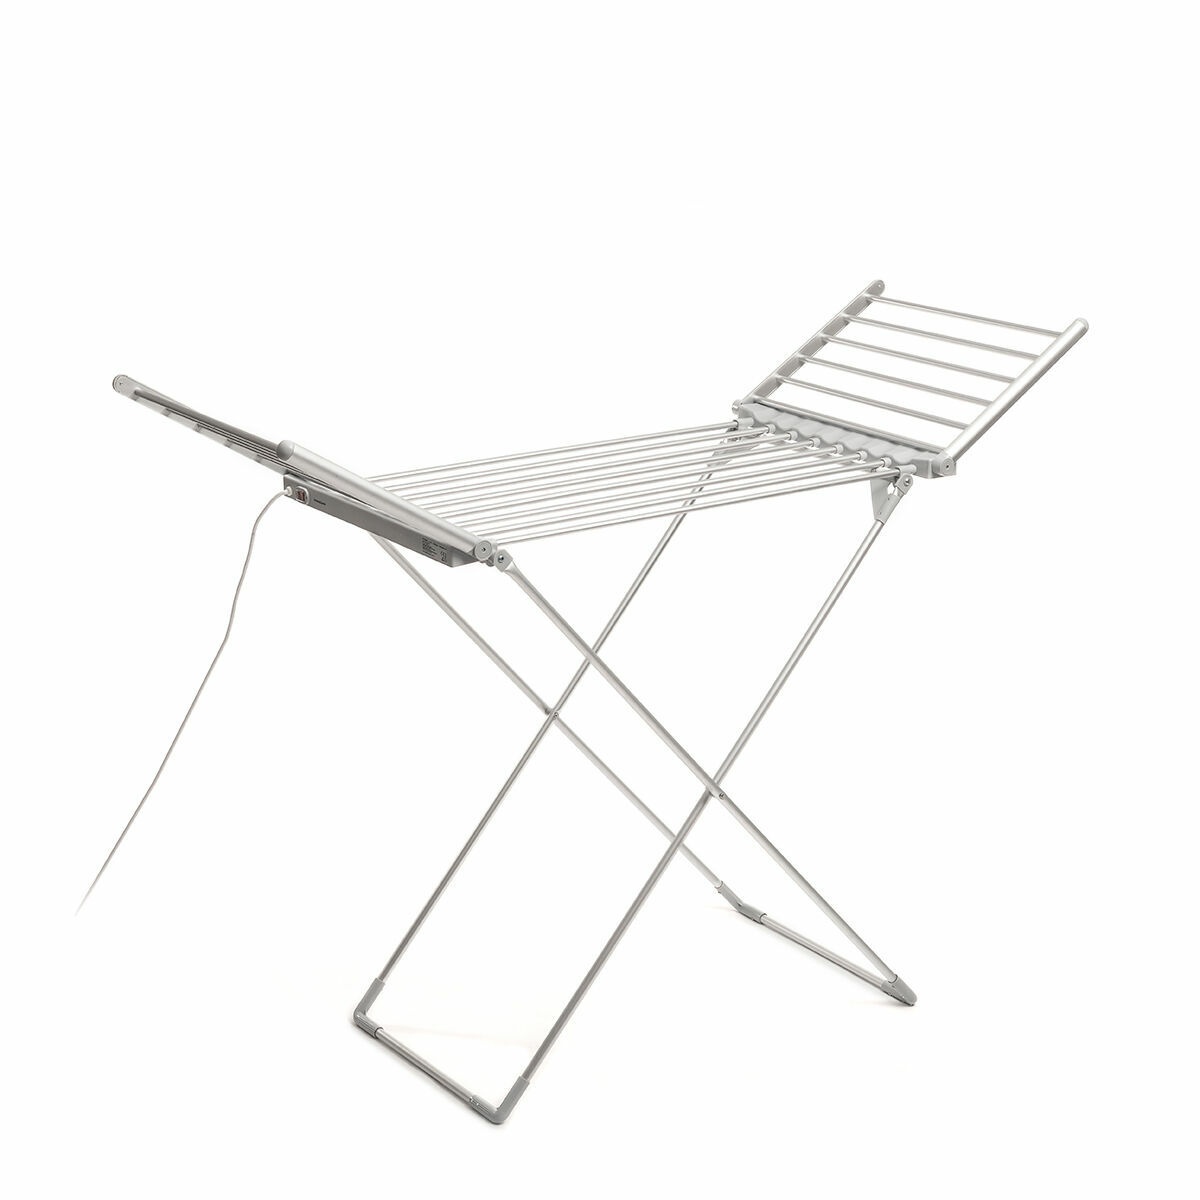
Sähköinen taitettava pyykkiteline siivillä Drywing InnovaGoods   230 W 20 kuivaustankoa Muovinen (Kunnostetut Tuotteet B)
InnovaGoods tarjoaa uusimmat kodin tuotteet kuten Sähköinen taitettava pyykkiteline siivillä Drywing InnovaGoods 230 W 20 kuivaustankoa Muovinen (Kunnostetut Tuotteet B) ! Tutustu laajaan valikoimaan laadukkaita tuotteita, jotka erottuvat edukseen käytännöllisyydellään, tehokkuudella ja innovatiivisella muotoilulla: valaistus, säilytys, sisustus, ilmastointi, puutarha, lemmikit, siivous jne. Tämä sähköinen kokoontaitettava pyykkiteline siivillä helpottaa vaatteiden nopeaa kuivaamista 20 lämmitettävän tankonsa avulla (230W / 45-55 ºC). Se vie säilytettynä vähän tilaa, kestää 15 kg ja sopii erinomaisesti talven kylmiin, sateisiin tai märkiin päiviin. Kannettava pyykkiteline , joka on helppo siirtää minne tahansa kevyen, kokoontaitettavan rakenteensa ansiosta. Sitä voidaan käyttää myös tavallisena pyykkitelineenä ilman verkkovirtaa. X-muotoinen muotoilu : kokoontaitettava sähköinen pyykkiteline on kevyt, tukeva ja turvallinen. Tyylikäs harmaa pyykkiteline, joka on valmistettu korkealaatuisista materiaaleista: alumiinista, polypropeenista ja ABS:stä. Sen X-muotoinen ristikkäismuotoilu tarjoaa suuren vakauden ja pitävän otteen. Kokoontaitettava, tilaa säästävä : tämä sisäkäyttöön tarkoitettu pyykkiteline taittuu helposti kokoon, jolloin se on helppo kuljettaa ja säilyttäessä säästät tilaa, kun sitä ei käytetä. Voit sijoittaa sen oven taakse, vaatekaappiin, sängyn alle jne. Sähköinen, nopea kuivaus : tämä kannettava pyykkiteline nopeuttaa kuivausprosessia vahingoittamatta vaatteitasi. Se on myös erittäin helppokäyttöinen, sillä se voidaan kytekä päälle ja pois päältä vain yhdellä on/off-painikkeella. Sen maksimilämpötila on 45-55ºC, ja sen teho on 230W. Kaksi taittuvaa siipeä, 20 tankoa : siinä on kaksi taittuvaa sivusiipeä, jotka lisäävät kuivaustilaa. Sen 20 lämmitettyä tankoa kuivattavat vaatteet erittäin nopeasti, mikä on erittäin hyödyllistä talvella. Lisäksi sen yli yhden metrin korkeus lisää käyttömukavuutta. Sopii kaikenlaisille vaatteille. Kestää jopa 15 kg pyykkiä. Kannettava, sisäkäyttöön : tämä kokoontaitettava pyykkiteline on kätevä ja mukautuva mihin tahansa tilaan. Kannettavan rakenteensa ansiosta voit sijoittaa sen mihin tahansa talossa ja kuivata vaatteesi nopeasti ja helposti. Ihanteellinen sisäkäyttöön, mutta voit myös käyttää sitä ulkona ilman verkkovirtaa, aivan kuten perinteistä pyykkitelinettä. Materiaali: Alumiini ABS polypropeeni Muovinen Väri: Harmaa Tyyppi: Pyykkinaru Taitettava elektroninen kuivausteline Tilavuus: 20 kuivaustankoa 4 Kg Taitettava: Säästää tilaa Taitettavat sivutelineet: x2 Virtapainike: Helppokäyttöinen Lämpötila max.: 45-55 ºC Ominaisuudet: Nopeasti kuivuva Suositeltava käyttötarkoitus: Käyttö sisätiloissa Kevyt ja kätevä: Helppo kuljettaa ja säilyttää Enimmäiskestävyyspaino: 12 kg Tulpan tyyppi: F Kaapelin pituus: 140 cm Teho: 230 W AC In: 220-240 V / 50 Hz Mitat taitettuna noin: 132 x 6 x 54 cm Mitat avattuna noin: 147 x 113 x 54 cm Pitkä: 113 cm Valmistusmaa/-alue: Espanja KUNNOSTETUT TUOTTEET: Nämä tuotteet on palautettu palautusajan sisällä tai ne ovat esillä olleita tuotteita, joita on käytetty muutamassa esittelyssä. Joidenkin tuotteiden pakkaus on vioittunut tai niiden alkuperäinen pakkaus on avattu. Kaikki tuotteet on tarkastettu, niillä on virallinen merkkitakuu ja ne toimivat täydellisesti. Tuotteet luokitellaan niiden kunnon mukaan seuraavasti: A+/ Täydellinen: täydellisessä kunnossa olevat tuotteet, joiden alkuperäinen pakkaus on saatettu avata tai se on vaihdettu toiseen pakkaukseen, joka on erinomaisessa kunnossa. A/ Kuin uusi: tuotteet, joiden kunto on uuden veroinen, ja niiden alkuperäinen pakkaus on saatettu avata, pakkauksessa voi olla vaurioita tai se on vaihdettu toiseen pakkaukseen. B/ Erittäin hyvä: tuotteet ovat erittäin hyvässä kunnossa, ja niissä saattaa olla pieniä kauneusvirheitä, mutta ne toimivat täydellisesti. Tuotteen alkuperäinen pakkaus on saatettu avata tai pakkaus on hieman vioittunut. C/ Hyvä kunto: tuotteet ovat hyvässä kunnossa ja niissä voi olla kauneusviheitä, mutta ne toimivat täydellisesti. Tuotteen alkuperäinen pakkaus on saatettu avata tai pakkaus on hieman vioittunut. D/ Kohtalainen: tuotteet ovat kunnossa ja niissä voi olla kauneusvirheitä tai niistä voi puuttua jokin lisäväline, mutta ne toimivat täydellisesti. Tuotteen alkuperäinen pakkaus on saatettu avata tai pakkaus on vioittunut. General Product Safety Regulations information: Nine New Investments S.L Av. Paret del patriarca, 15 46113 - Moncada +34961059566 store@innovagoods.com https://www.innovagoods.com/
Brand: InnovaGoods
Category: Home & Garden > Household Supplies > Laundry Supplies > Drying Racks & Hangers > Drying Racks